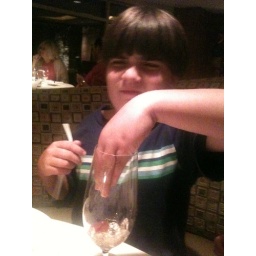
Do NOT get your hand stuck in that water glass!  - a casino somewhere in New York State - 2010